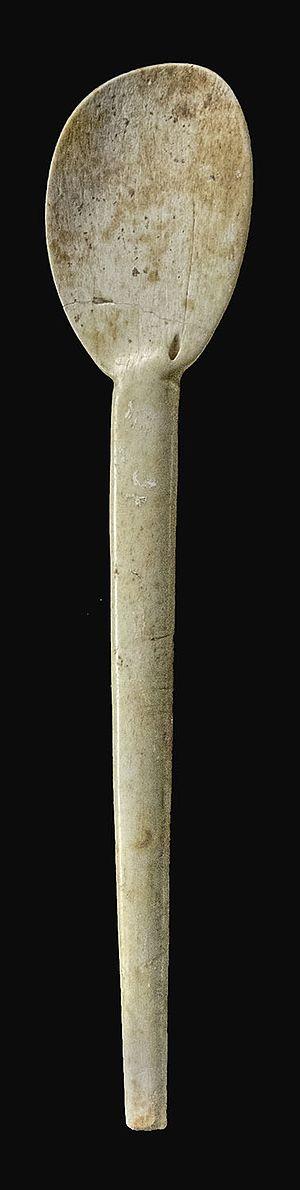
La Cova de l'Or est située dans la municipalité de Beniarrés, dans la communauté valencienne, en Espagne. C’est un site néolithique daté des VIe et Ve millénaire av. J.-C.. On y a trouvé une grande quantité de vestiges, qui sont conservés au Musée de la préhistoire de Valence et au Musée Archéologique Municipal Camil Molto Visedo de Alcoy.